Nenad Rašić

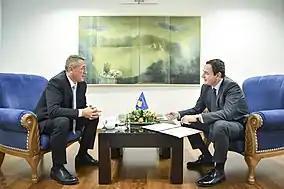
Rašić with Prime Minister Albin Kurti following his appointment as a government minister on 1 December 2022

On 1 December 2022, Rašić was appointed minister for communities and returns by Albin Kurti after the post was left vacant for almost one month following the resignation of Goran Rakić and the Serb List's (SL) boycott of Kosovan institutions. Kurti stated that he always appreciated Rašić his "correctness and determination". Rašić announced that he will appoint Rada Trajković as his advisor. SL reacted with a statement that Rašić's appointment was unconstitutional as it wasn't approved by Serb MP's and announced that it will submit an appeal to the Constitutional Court of Kosovo. Director of the Office for Kosovo and Metohija Petar Petković called Rašić "Kurti's puppet". President of Serbia Aleksandar Vučić insulted Rašić and Trajković, calling them the "worst Serbian scum", adding that they "do not have anyone's trust in Serbia, but they have the trust of Albin Kurti and Western agencies". EU Spokesperson Peter Stano stated that EU's preliminary reading is that the appointment does not meet constitututional requirements, but that this is up to the Constitutional Court to determine.